Family Man (American TV series)

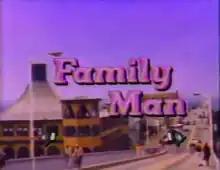
"Family Man" opening title

Family Man is an American sitcom which aired on ABC from March 18 to April 29, 1988. It starred Richard Libertini as a middle-aged comedy writer married to a much younger wife (Mimi Kennedy), and focused on the trials and tribulations he faced raising two stepchildren and one biological child. The series was created by Earl Pomerantz.